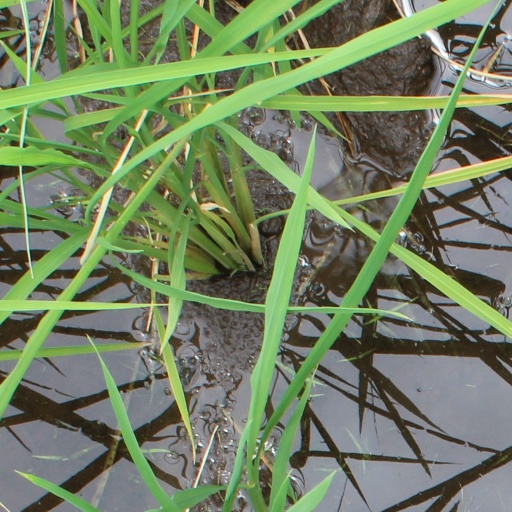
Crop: rice